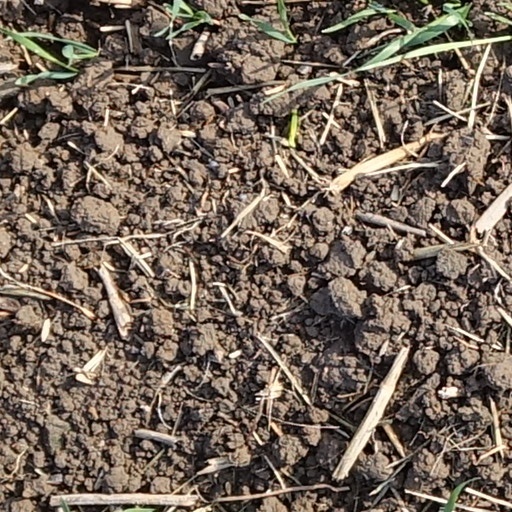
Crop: wheat